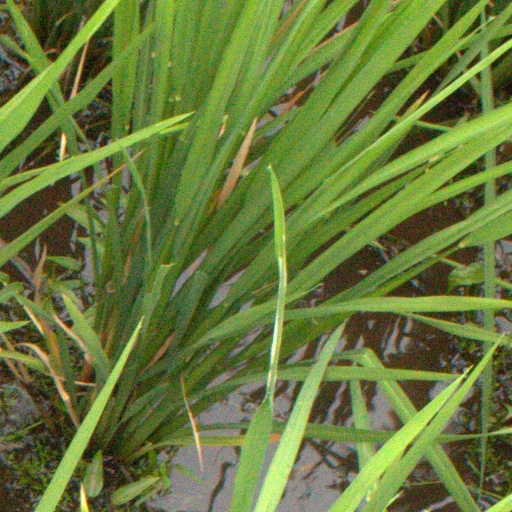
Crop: rice